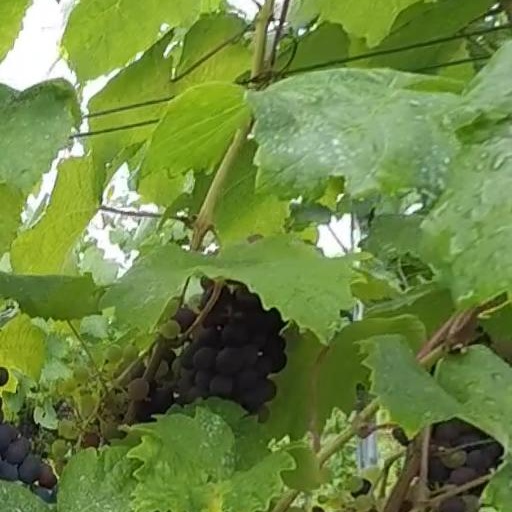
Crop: grape